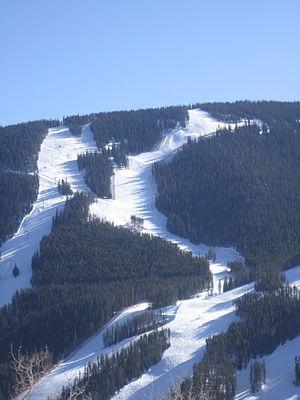
Beaver Creek est une station de sports d'hiver américaine située dans le Colorado. Le complexe se compose de trois villages, le principal Beaver Creek, Bachelor Gulch et Arrowhead à l'ouest.
Birds of Prey, littéralement Oiseaux de proie, est une piste de course de ski alpin à Beaver Creek près de Vail, dans l'état du Colorado aux États-Unis. Sur cette piste ont été disputées la descente et le Super-G des Championnats du monde de ski alpin 1999 et 2015. De plus, elle accueille chaque année les courses de Coupe du monde.
Aksel Lund Svindal, né le 26 décembre 1982 à Lørenskog, est un skieur norvégien polyvalent. Vainqueur du classement général de la Coupe du monde en 2007 et 2009, il est sacré champion olympique de super-G en 2010 et de descente en 2018, où il est le premier champion olympique norvégien dans cette discipline. Il a gagné neuf médailles dont cinq titres aux championnats du monde entre 2007 et 2019, et compte 80 podiums en Coupe du monde, dont 36 victoires dans quatre disciplines.